Parachute cord

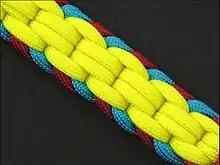
A decorative paracord knotting technique

US military issue paracord was purchased with reference to a technical standard MIL-C-5040H, which was inactivated in 1997. This standard described six types: I, IA, II, IIA, III, IV.